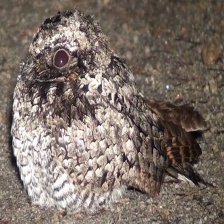
Species: COMMON POORWILL
Scientific name: PHALAENOPTILUS NUTTALLII